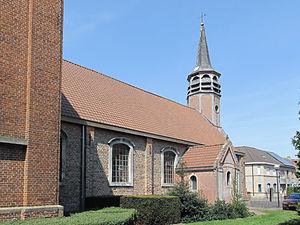
Moerbeke est une commune néerlandophone de Belgique située en Région flamande, dans la province de Flandre-Orientale.